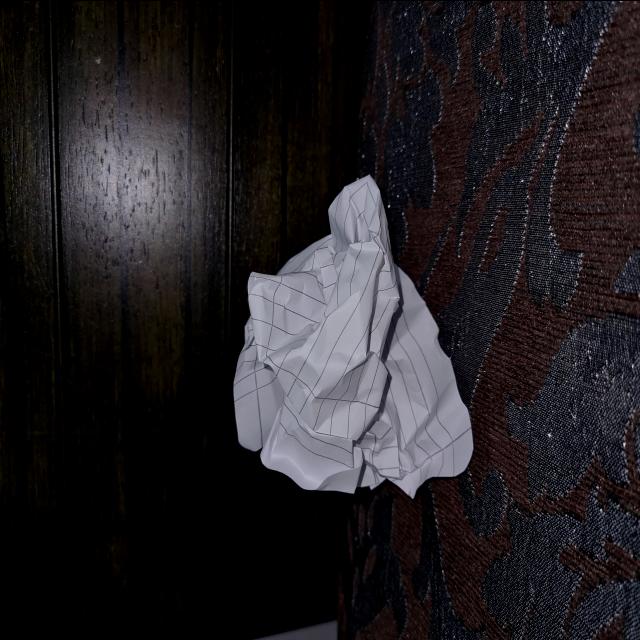
Label: tissues